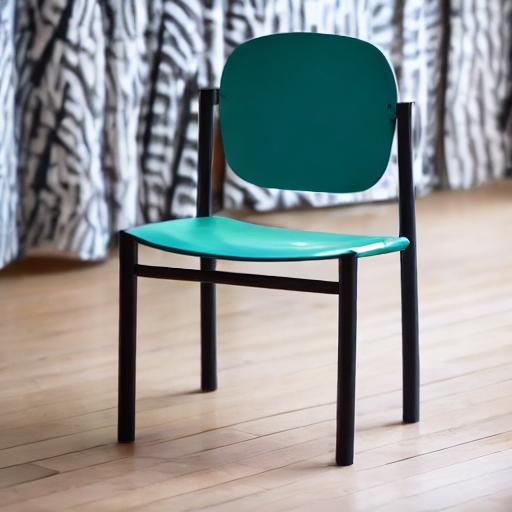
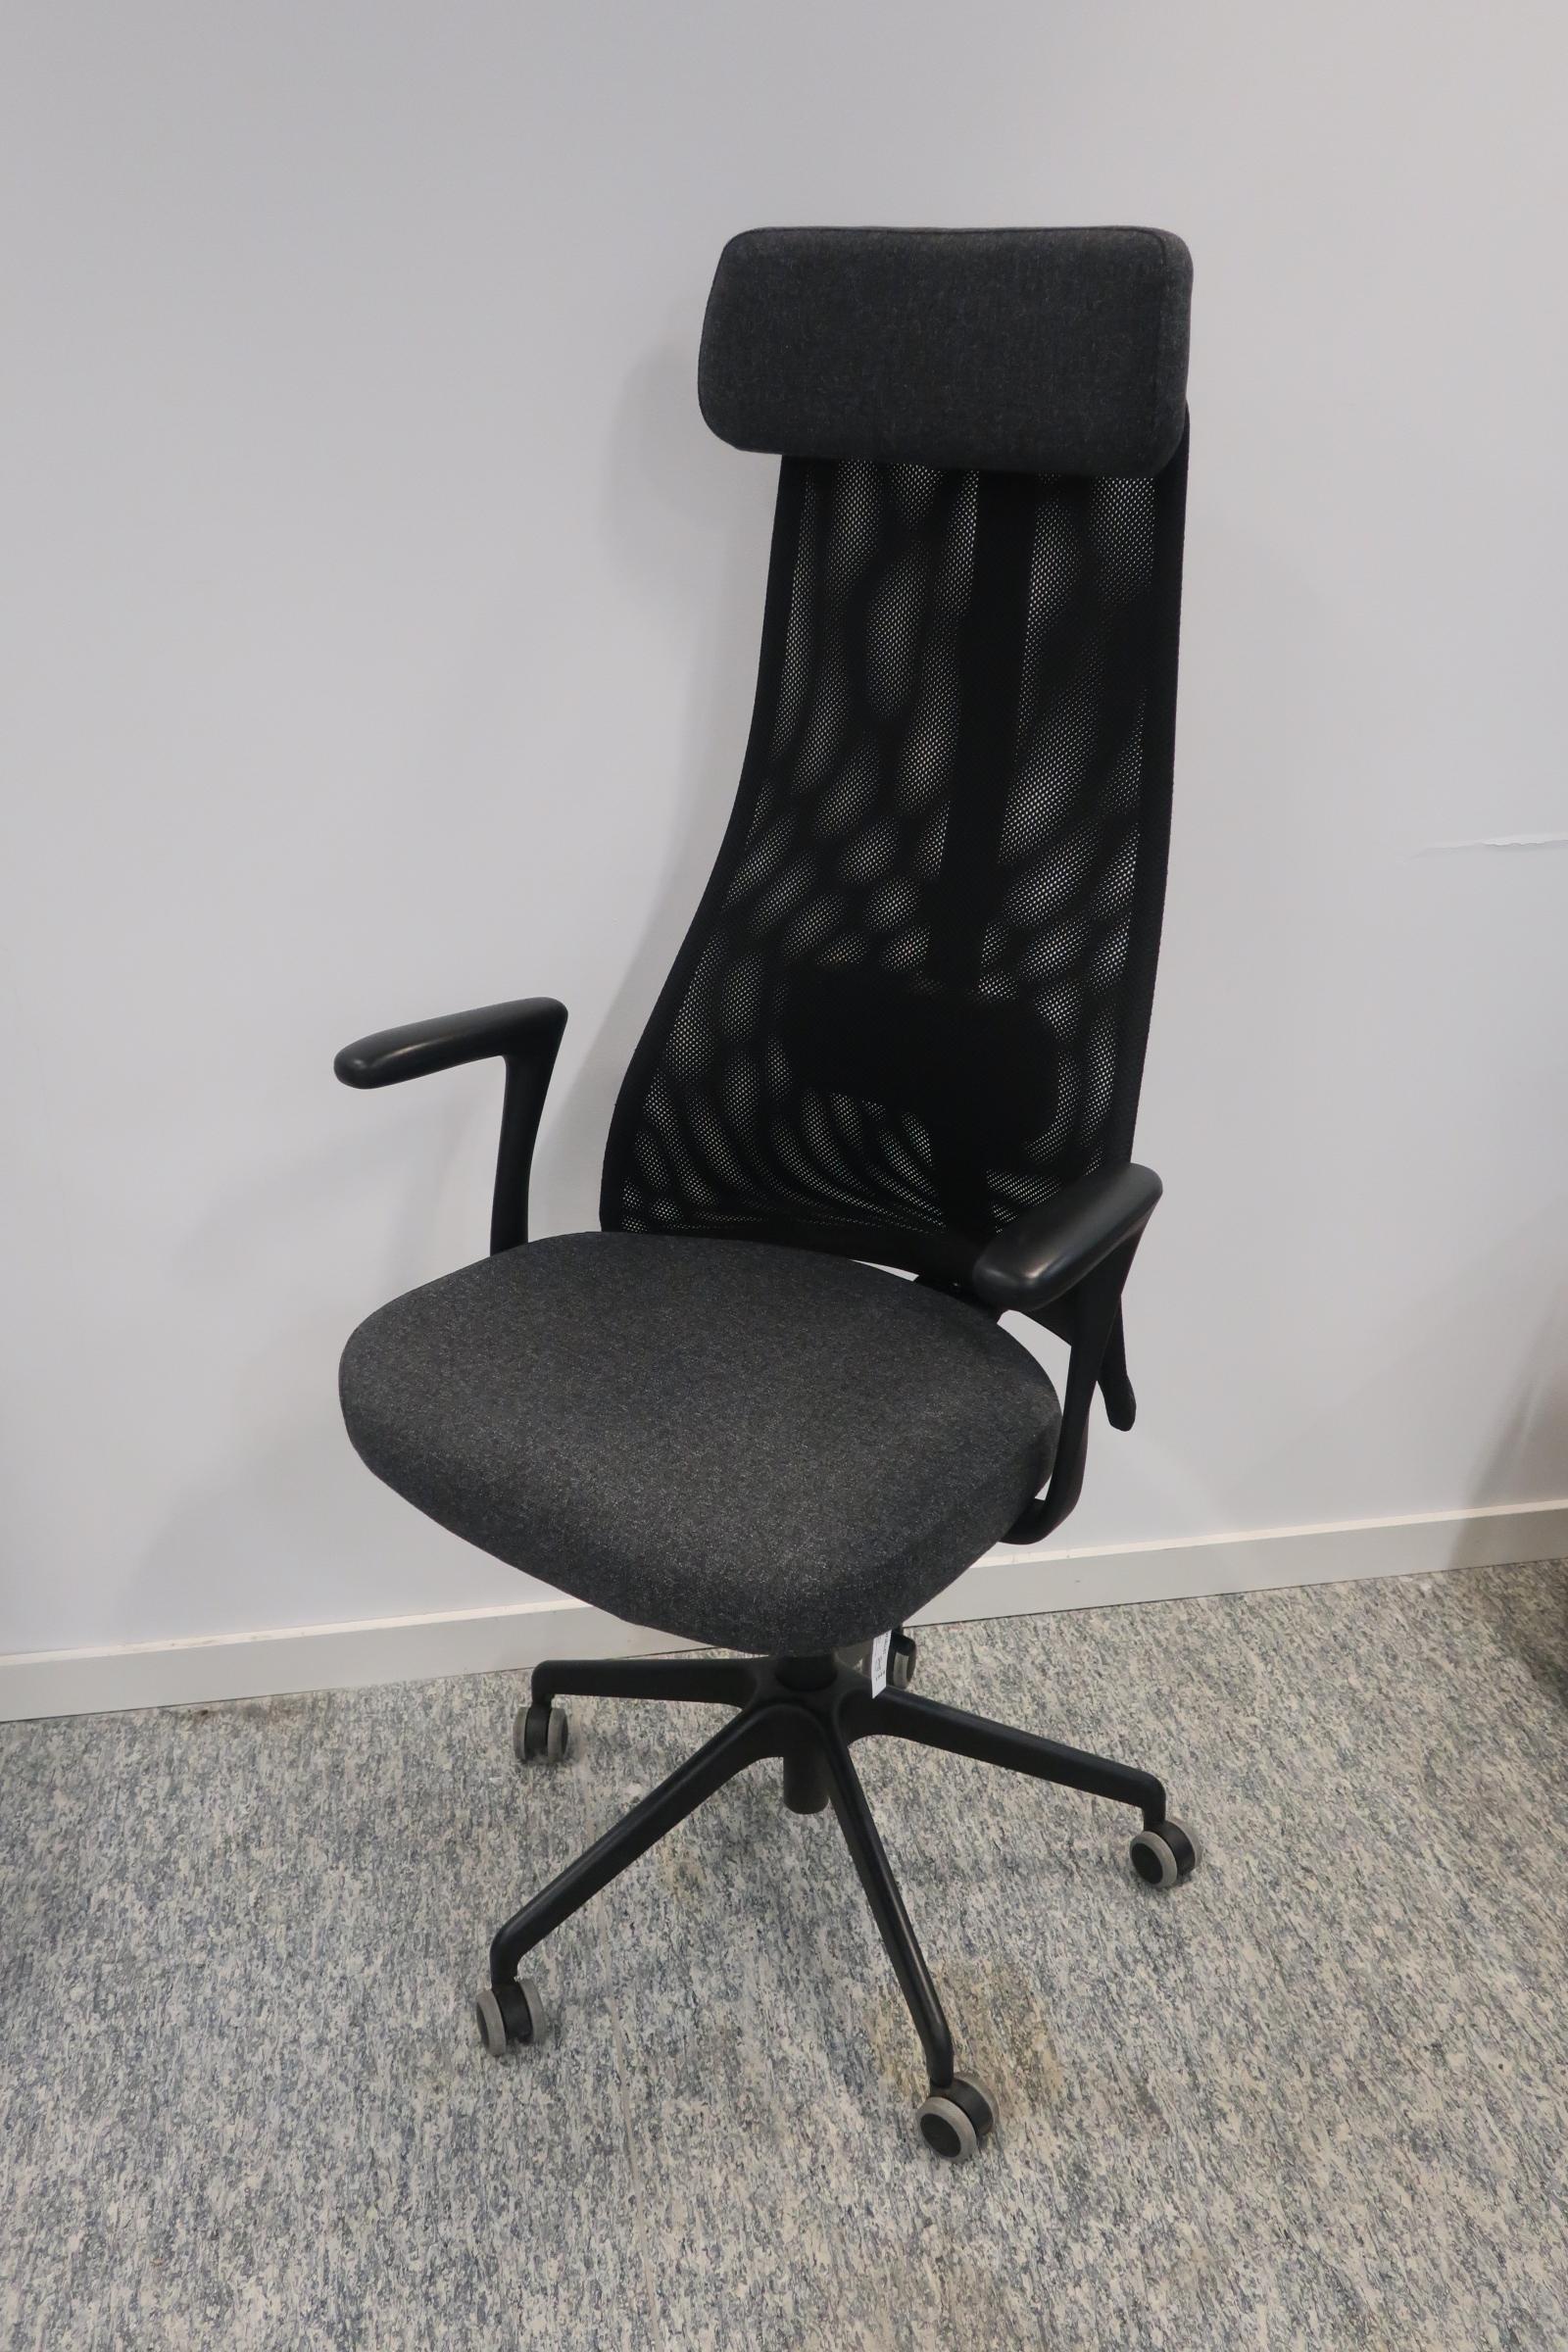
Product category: items_chair
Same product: no